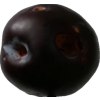
Label: plum